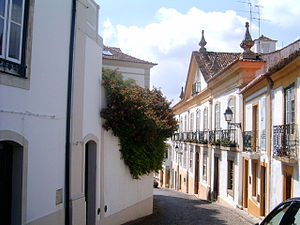
Abrantes
Abrantes er en kommune i Centro Region, Portugal. Byen ligger på højre bred af Tagus ved krydsningen af Madrid-Badajoz-Lisbon- og Guarda-Abrantes-jernbanenerne.